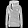
Label: Pullover